Ambroise Vollard

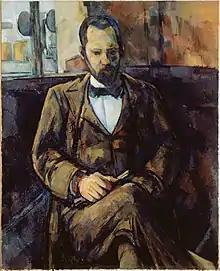
Paul Cézanne, "Portrait of Ambroise Vollard", 1899. Musée des Beaux-Arts

Having put on the first Picasso exhibition, in 1930 Vollard commissioned Picasso to produce a suite of 100 etchings which became known as the "Vollard Suite". An earlier "Vollard Suite" was commissioned from Paul Gauguin in 1898–99, a smaller group in woodcut and monotype, which Vollard did not like.